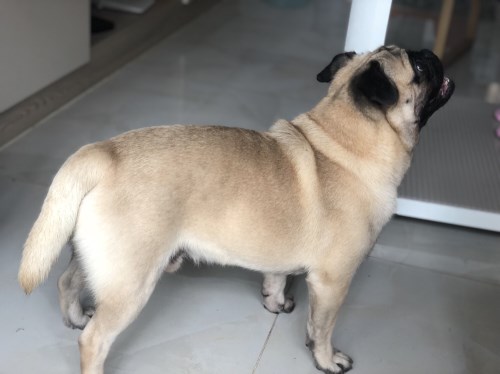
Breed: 798-n000130-pug